Albert Thurgood

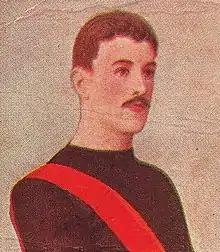

Albert John Thurgood (11 January 1874 – 8 May 1927) was an Australian rules footballer in the Victorian Football Association (VFA), Victorian Football League (VFL) and the Western Australian Football Association (WAFA).